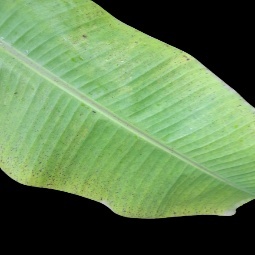
Label: Sulphur